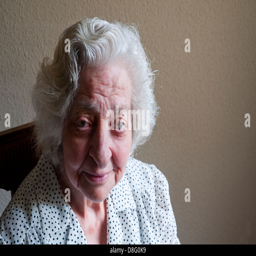
portrait of elderly woman at home , smiling and looking at the camera